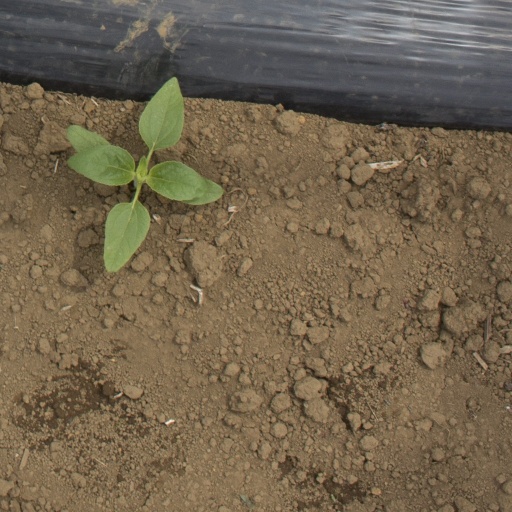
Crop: Jerusalem artichoke